Escándalo de medianoche

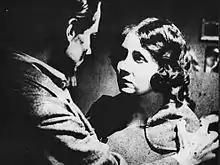
Felipe Farah and Amelia Mirel

Escándalo de medianoche is a 1923 Argentine black and white silent film. The film is starred by Felipe Farah, Amelia Mirel and José Pla